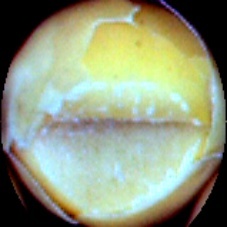
Label: Broken